Logistic map

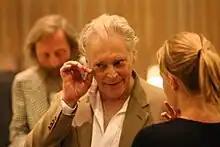
Mitchell Feigenbaum (photographed in 2006)

In the window region, chaos does not disappear but exists in the background. However, this chaos is unstable, so only stable periodic orbits are observed. In the window region, this potential chaos appears before the orbit is attracted from its initial state to a stable periodic orbit. Such chaos is called transient chaos. In this potential presence of chaos, windows differ from the periodic orbits that appeared before a∞.